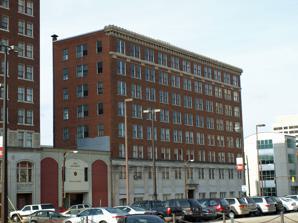
Building: Shepherd Building (Montgomery, Alabama)
Country: United States of America
Year built: 1922
United States historic place Shepherd Building U.S. National Register of Historic Places The Shepherd Building in 2009 Show map of Alabama Show map of the United States Location 312 Montgomery Street, Montgomery, Alabama Coordinates 32°22′33″N 86°18′42″W / 32.37583°N 86.31167°W / 32.37583; -86.31167 Area less than one acre Built 1922 ( 1922 ) Architectural style Skyscraper, Early Skyscraper NRHP reference No. 86001106 Added to NRHP May 22, 1986 The Shepherd Building was a building in Montgomery, Alabama , U.S.. It was built in 1922, and designed by architect Frederick Ausfeld . It was donated to Troy University in 2002. It was listed on the National Register of Historic Places from May 22, 1986, to its demolition in November 2010. References